Presidency of Salome Zourabichvili

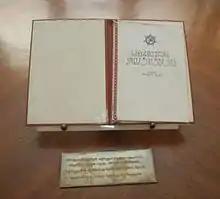
Georgia's Constitution was adopted in 1995 and amended in 2004, 2013, and 2018.

Following clashes with Parliament, Salomé Zourabichvili was sacked by Prime Minister Zurab Noghaideli in October 2005, which led her to form the first real opposition party to the Saakashvili administration, The Way of Georgia. While being one of the first mainstream critics of the government, she was soon joined by a string of former government officials and business leaders that criticized President Saakashvili for what they saw as the rise of a police state, assaults on free speech, and corruption in all levels of government. While being informally selected as a potential Prime Minister under a theoretical opposition-led government, she left politics after leading a series of massive protests in Tbilisi in 2009 and taking a high-ranking position working for the United Nations.